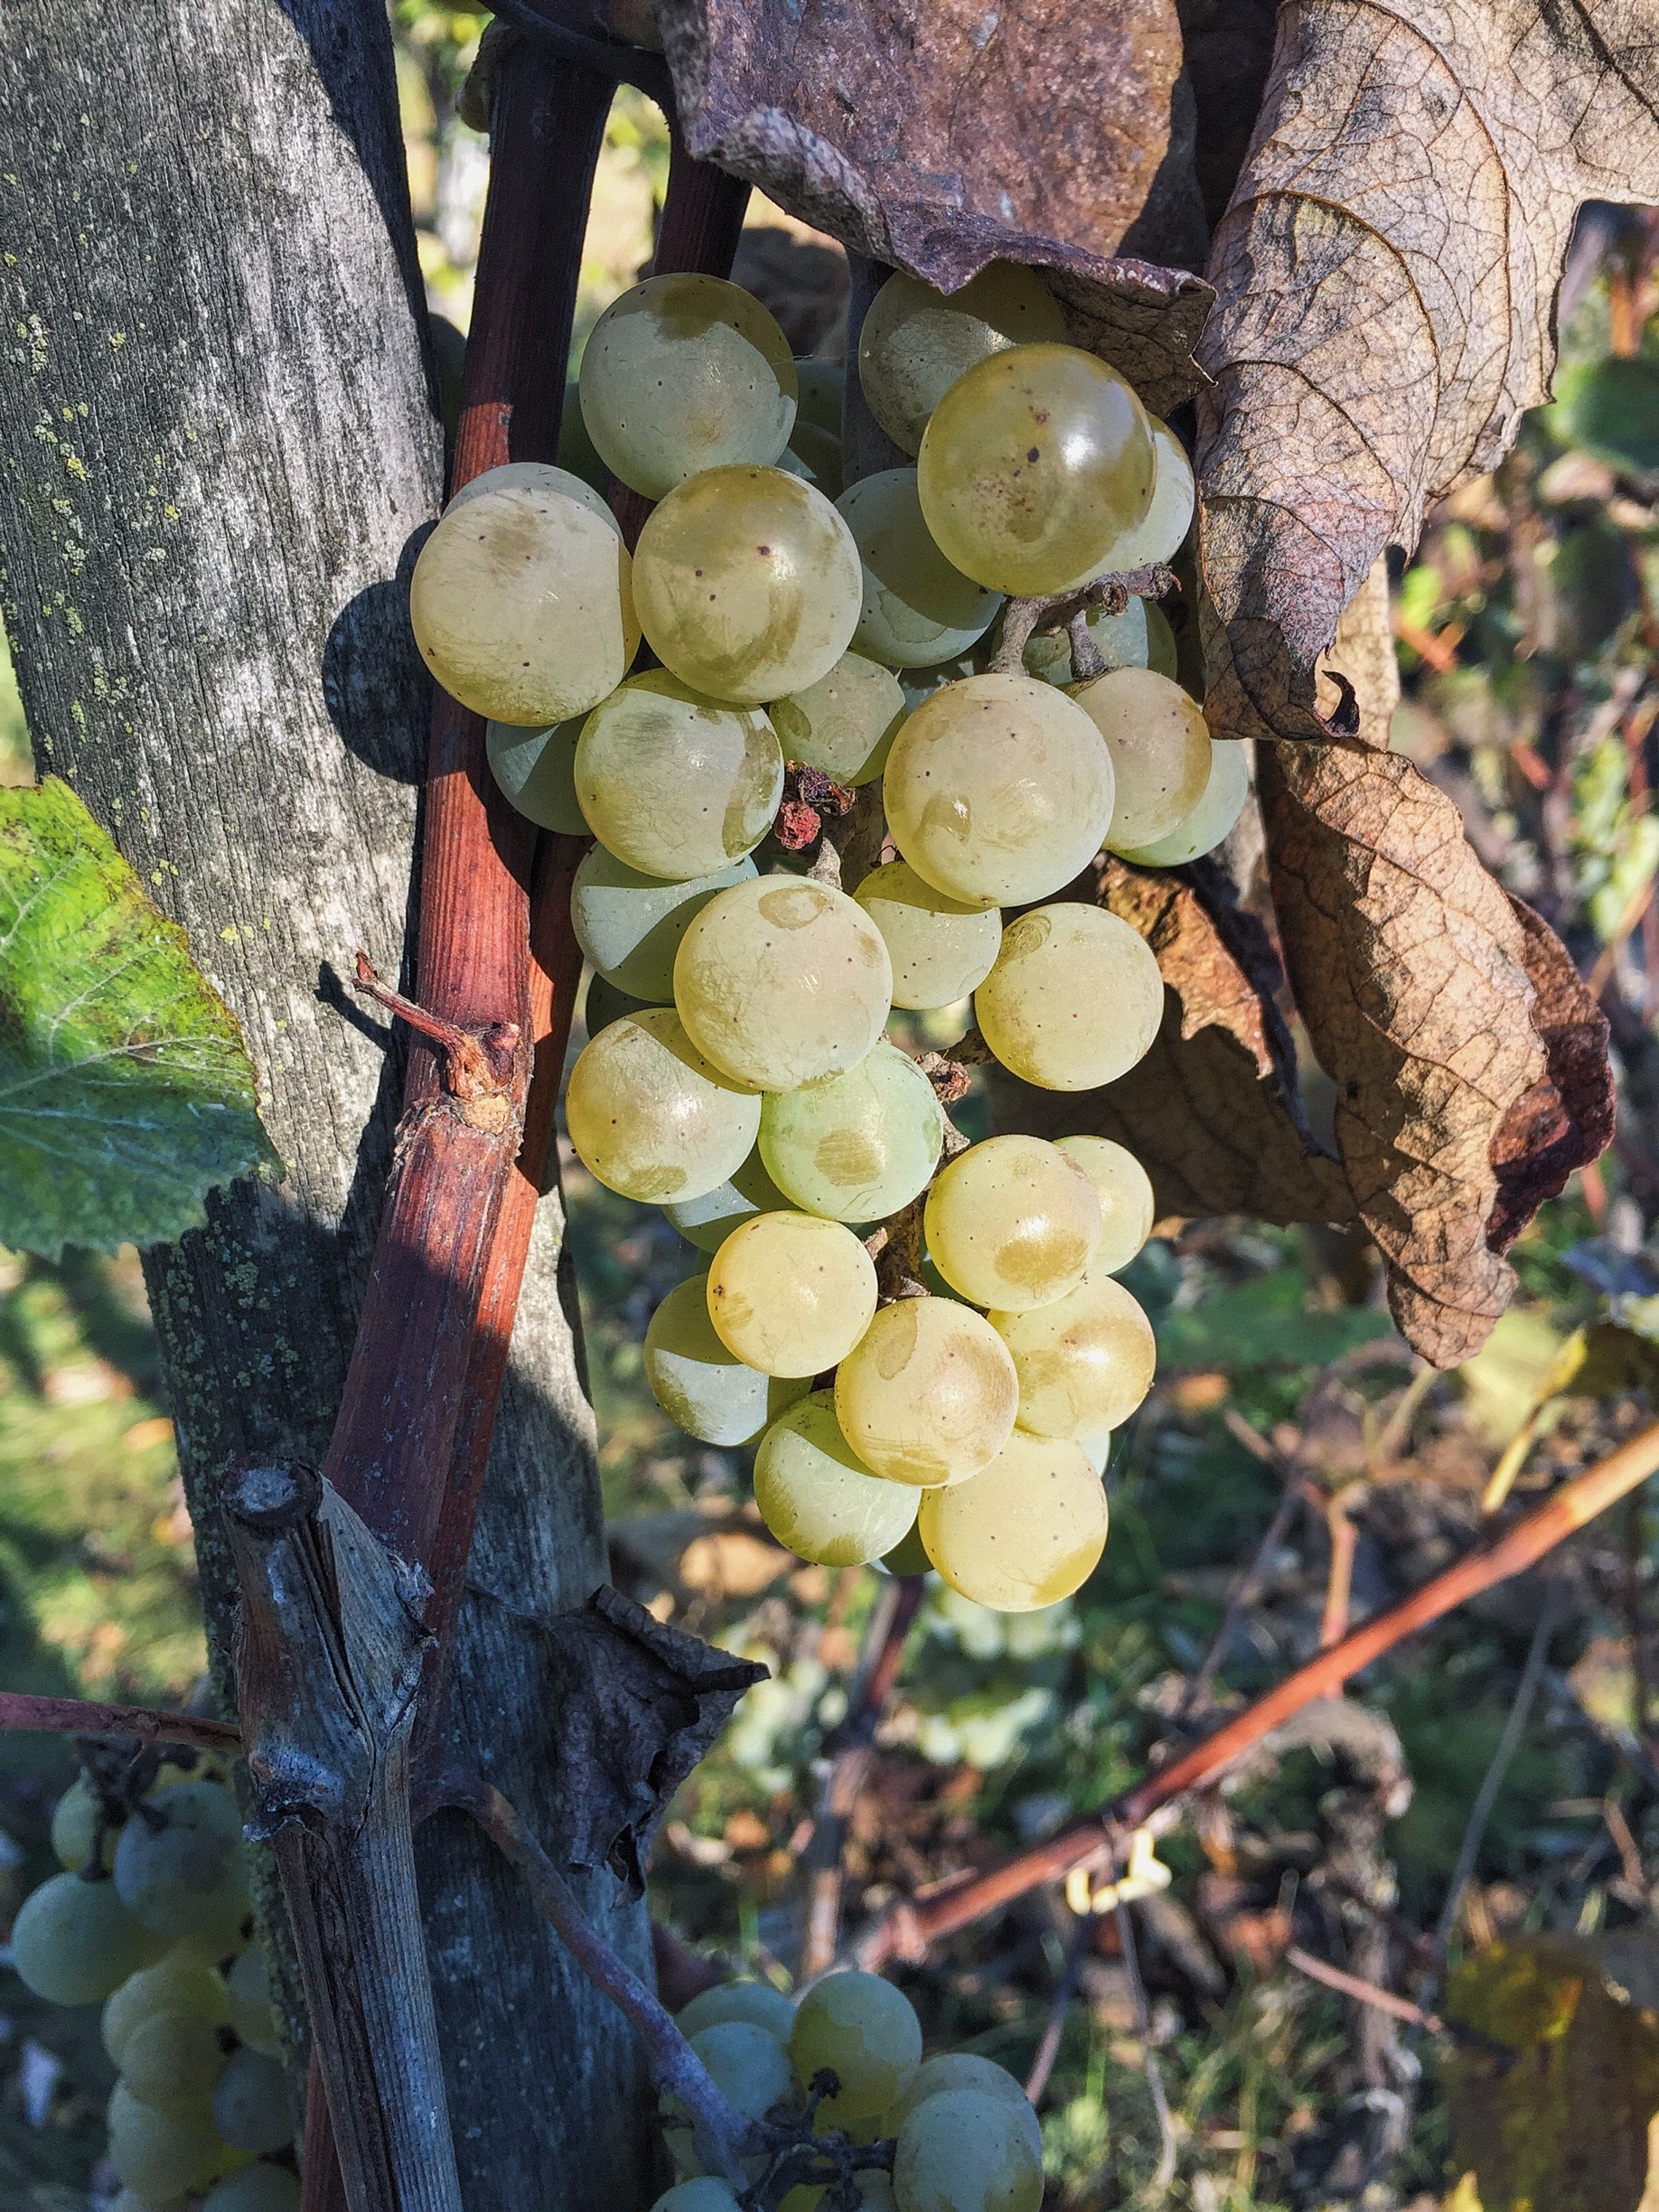
tree, nature, branch, plant, grape, fruit, leaf, food, green, produce, autumn, botany, agriculture, garden, flora, grapes, golden autumn, living nature, flowering plant, vitis, land plant, grapevine family